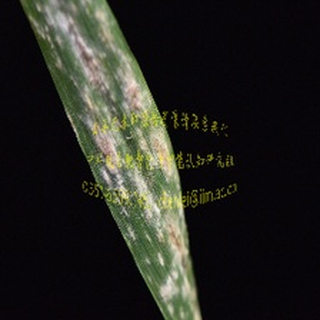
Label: wheat_mildew